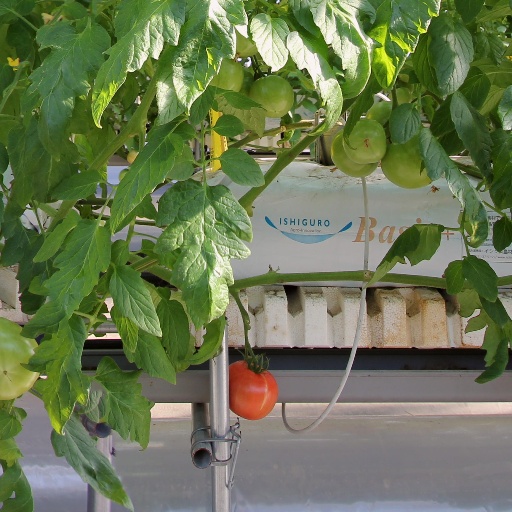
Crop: tomato